AZ Alkmaar in European football

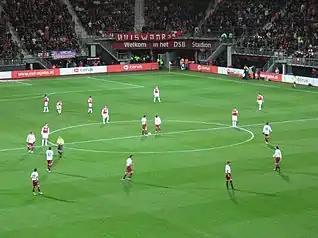
Kick-off between AZ and AEL in 2007.

The 1980–81 season was historic for AZ as they secured their first-ever Eredivisie title, won the KNVB Cup, and reached the UEFA Cup final. Despite their remarkable success in the domestic league, their UEFA Cup journey ended with a narrow 5–4 aggregate loss to Ipswich Town in the final. Notably, this defeat came just three days after celebrating their inaugural league championship.